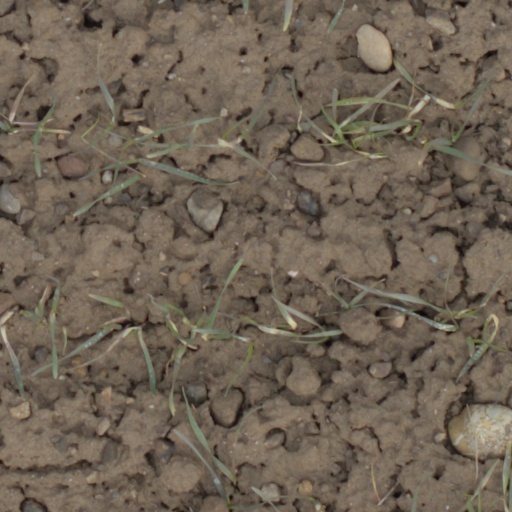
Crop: wheat